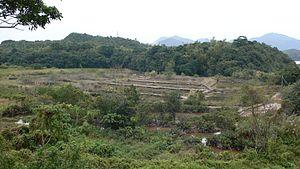
Yim Tin Tsai est une petite île au large de Sai Kung, à Hong Kong. Depuis 2013, au moins un habitant réside sur l'île après une longue période sans population permanente.